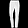
Label: Trouser